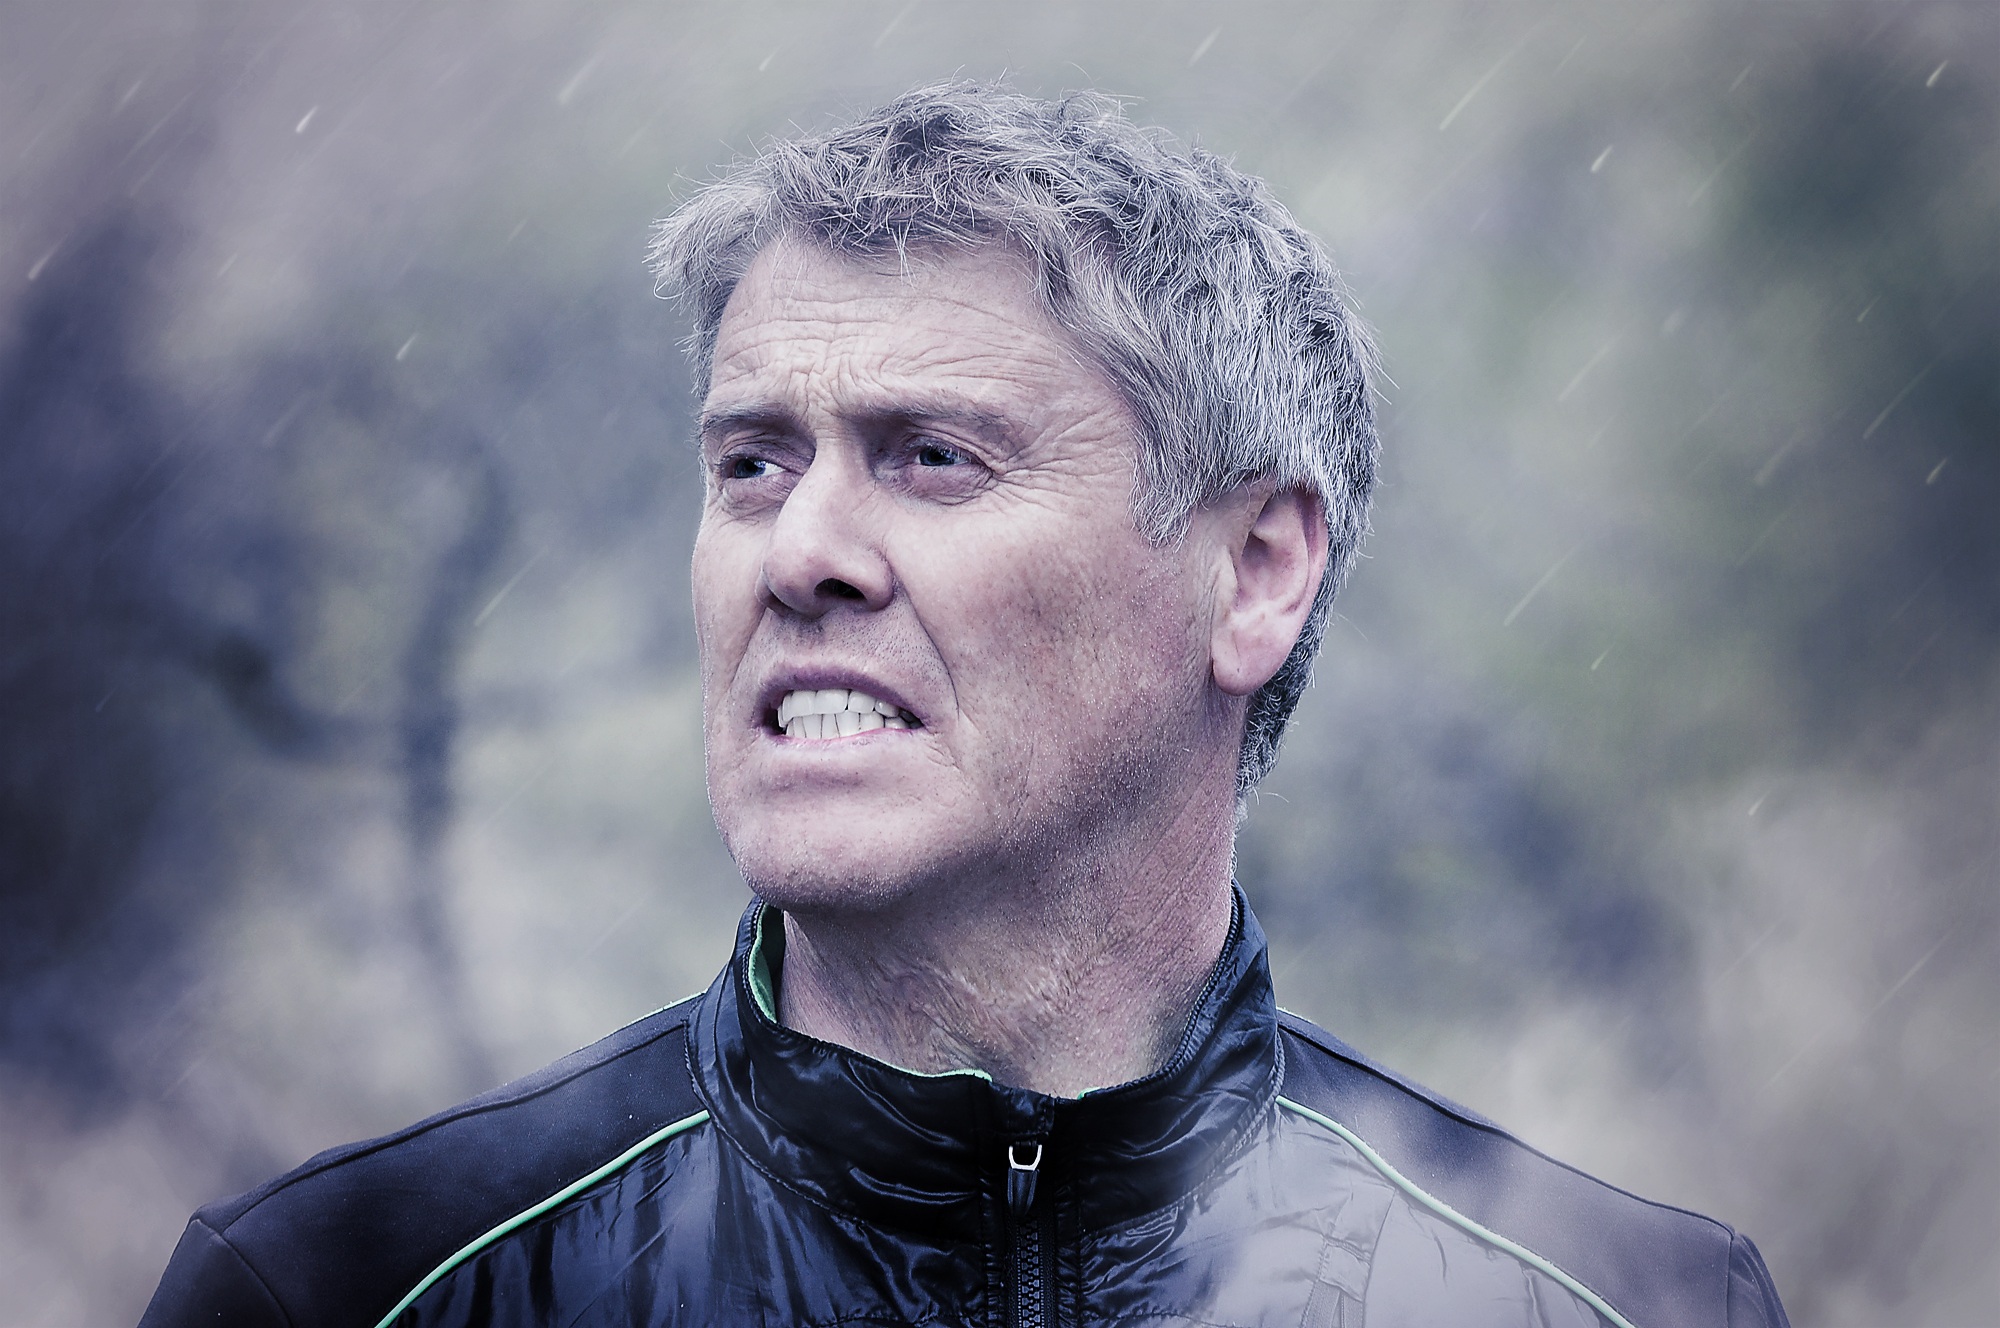
man, person, snow, winter, rain, male, portrait, blue, facial hair